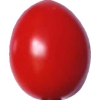
Label: tomato_cherry_red